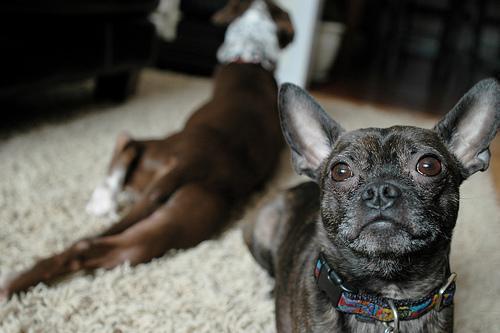
Boston_bull